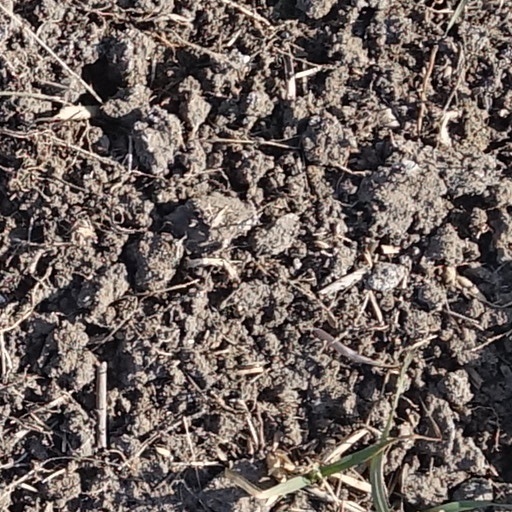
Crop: wheat